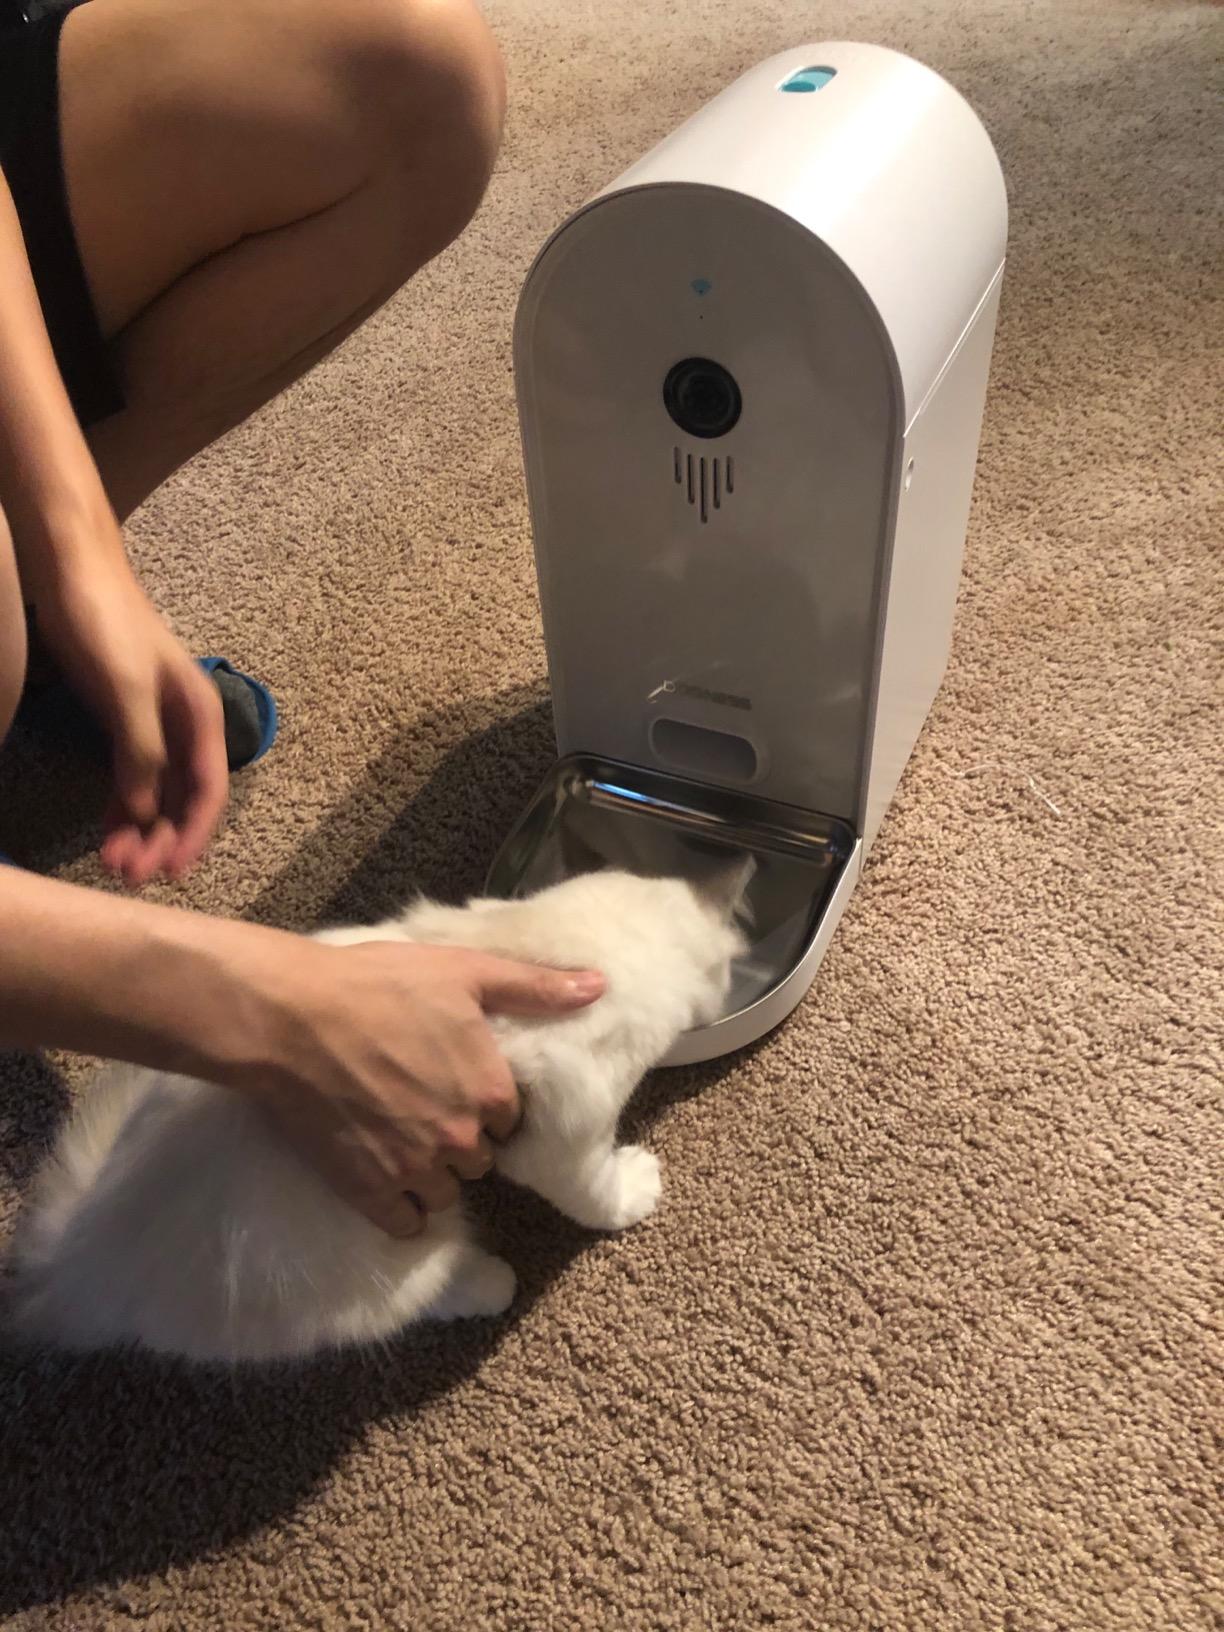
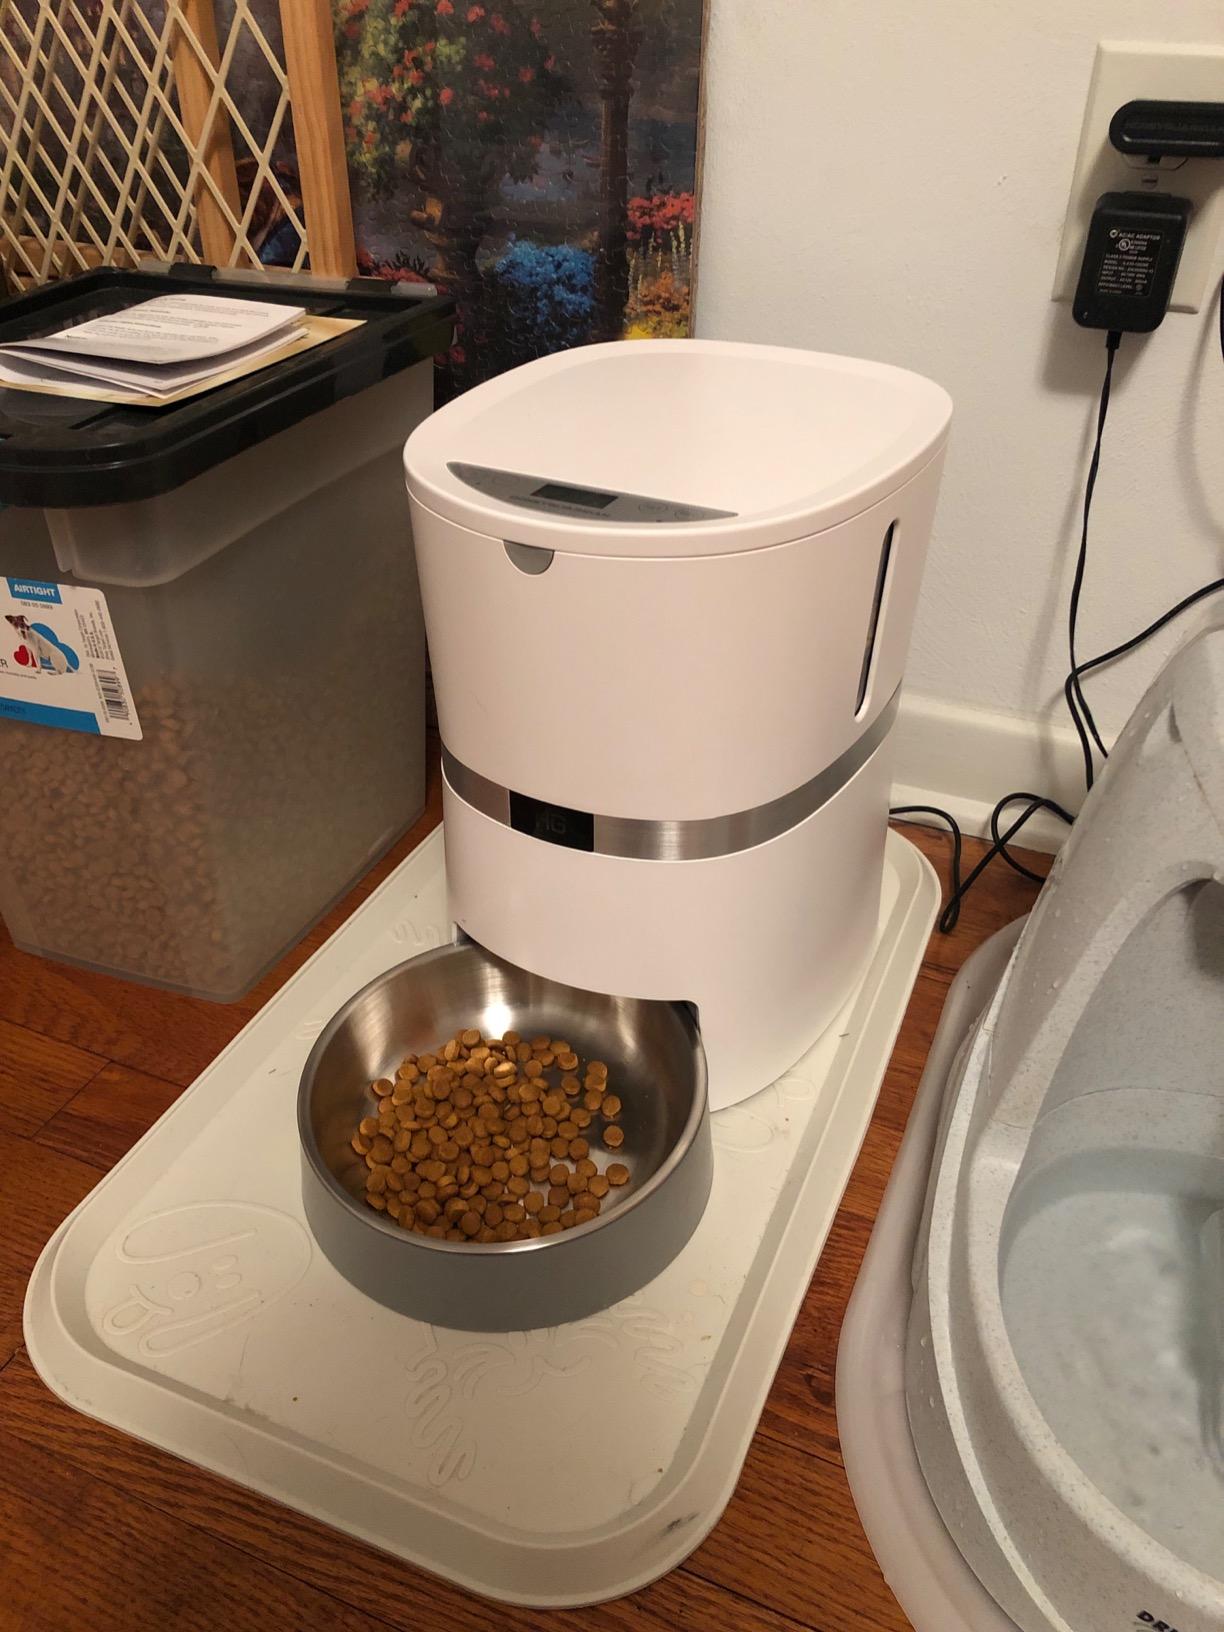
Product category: items_feeder
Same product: no